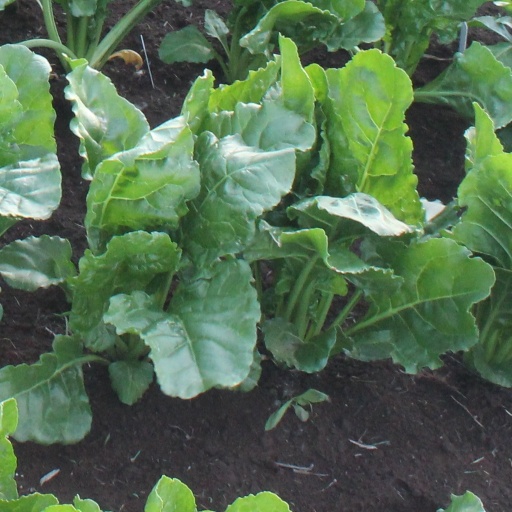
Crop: sugar beet